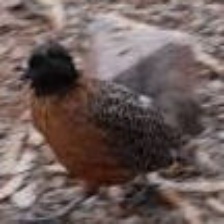
Species: MASKED BOBWHITE
Scientific name: COLINUS VIRGINIANUS RIDGWAYI
ImageNet parent category: quail